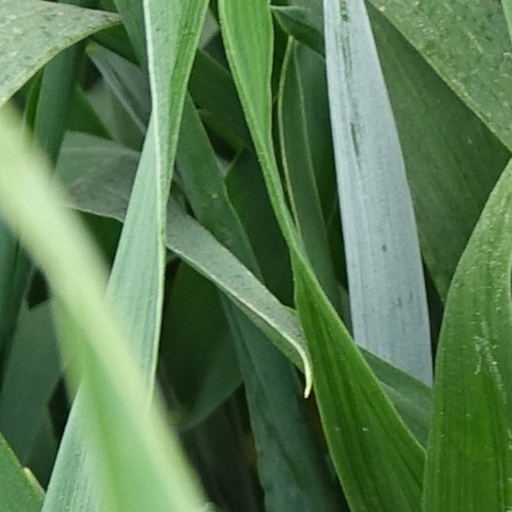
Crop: wheat